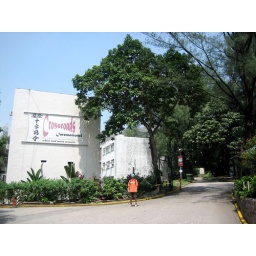
the building with the big sign is also the building in which I live.